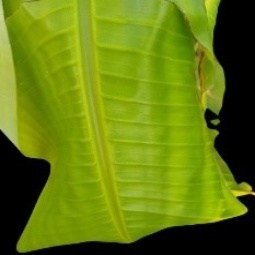
Label: Calcium